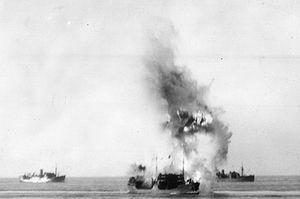
Le SS Ohio est un pétrolier construit pour la Texas Oil Company en service pendant la Seconde Guerre mondiale.